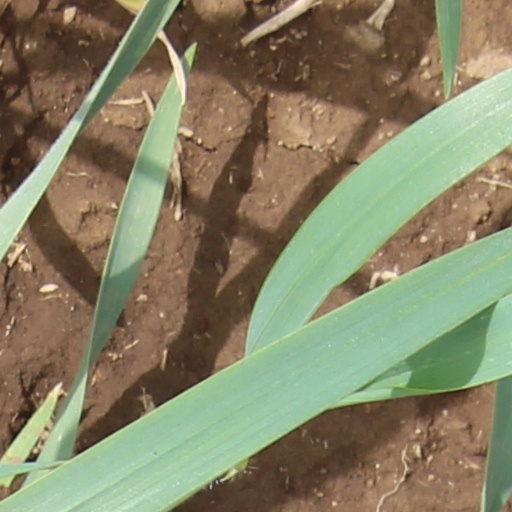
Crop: wheat